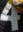
Number: 4